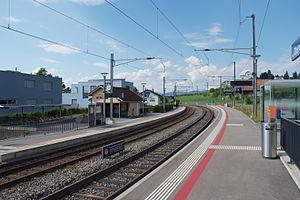
Gare de Zug Oberwil